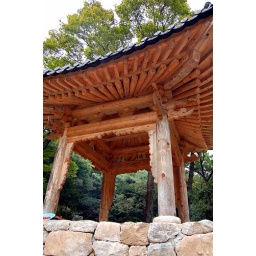
Traditional Korean roof structure. This hut is made to house a large bell.Yonggungsa Temple in Yeongjong Island, South Korea